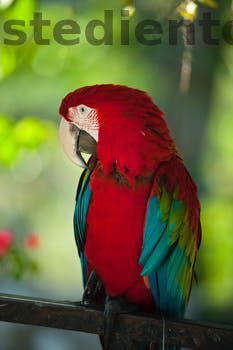
Label: Watermark